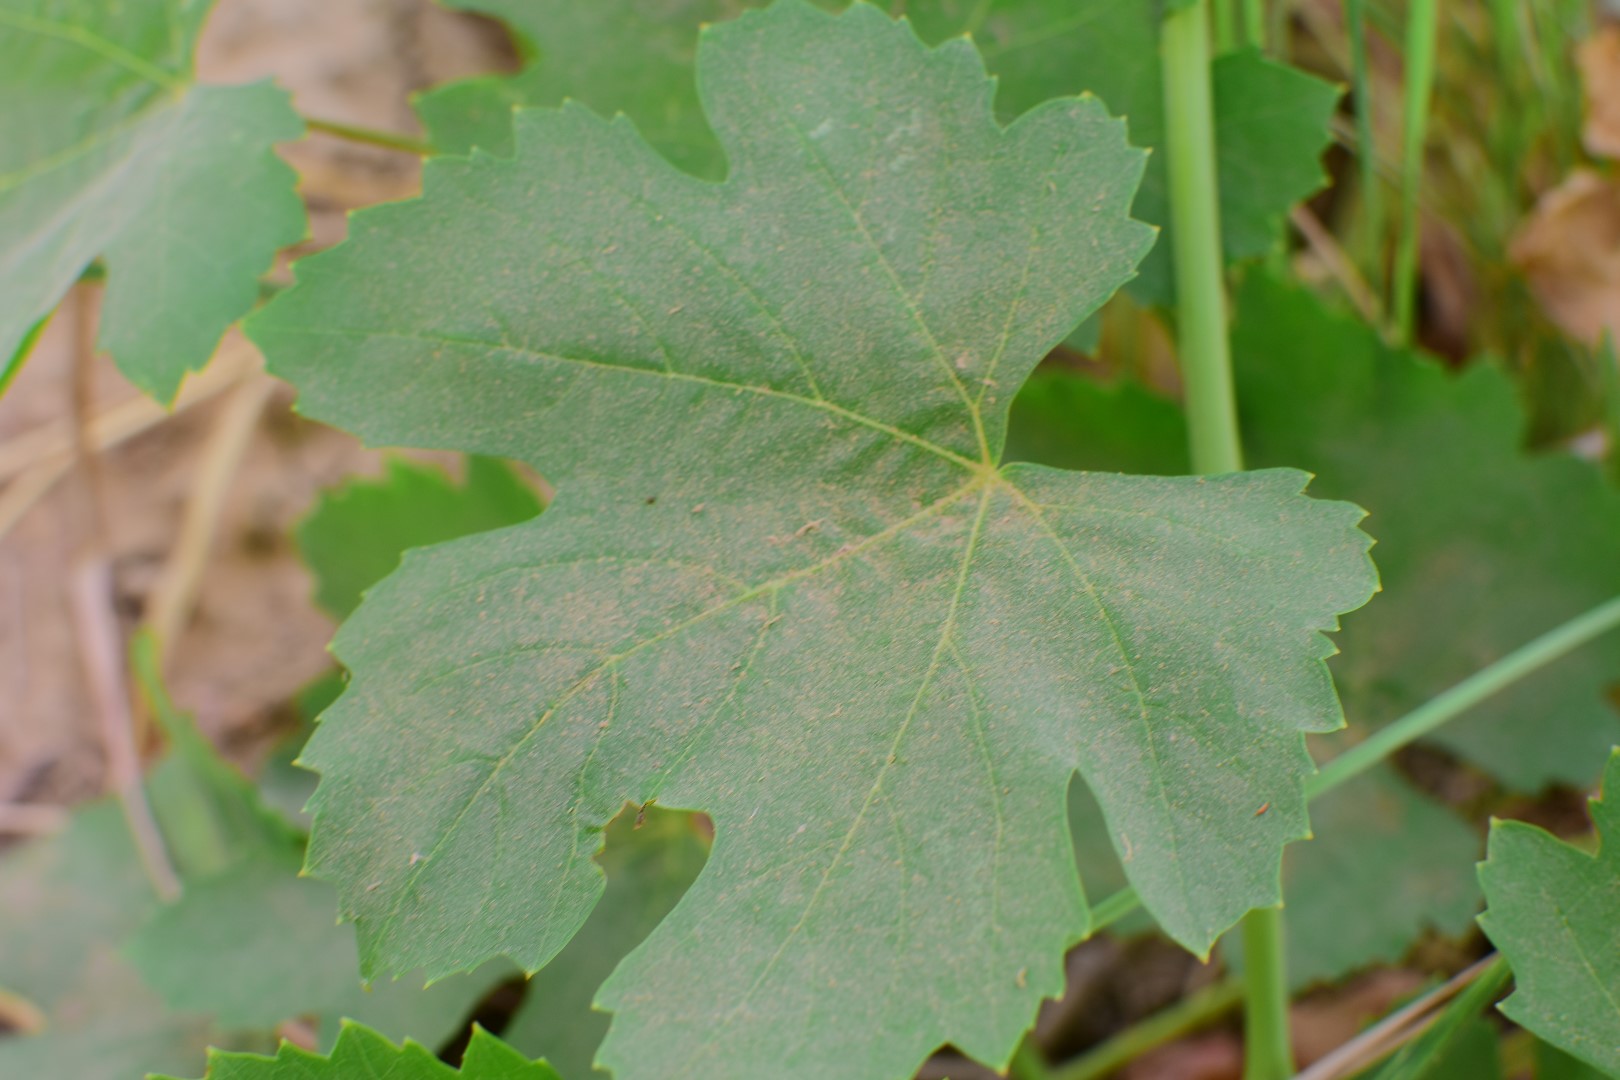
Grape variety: Thompson Seedless